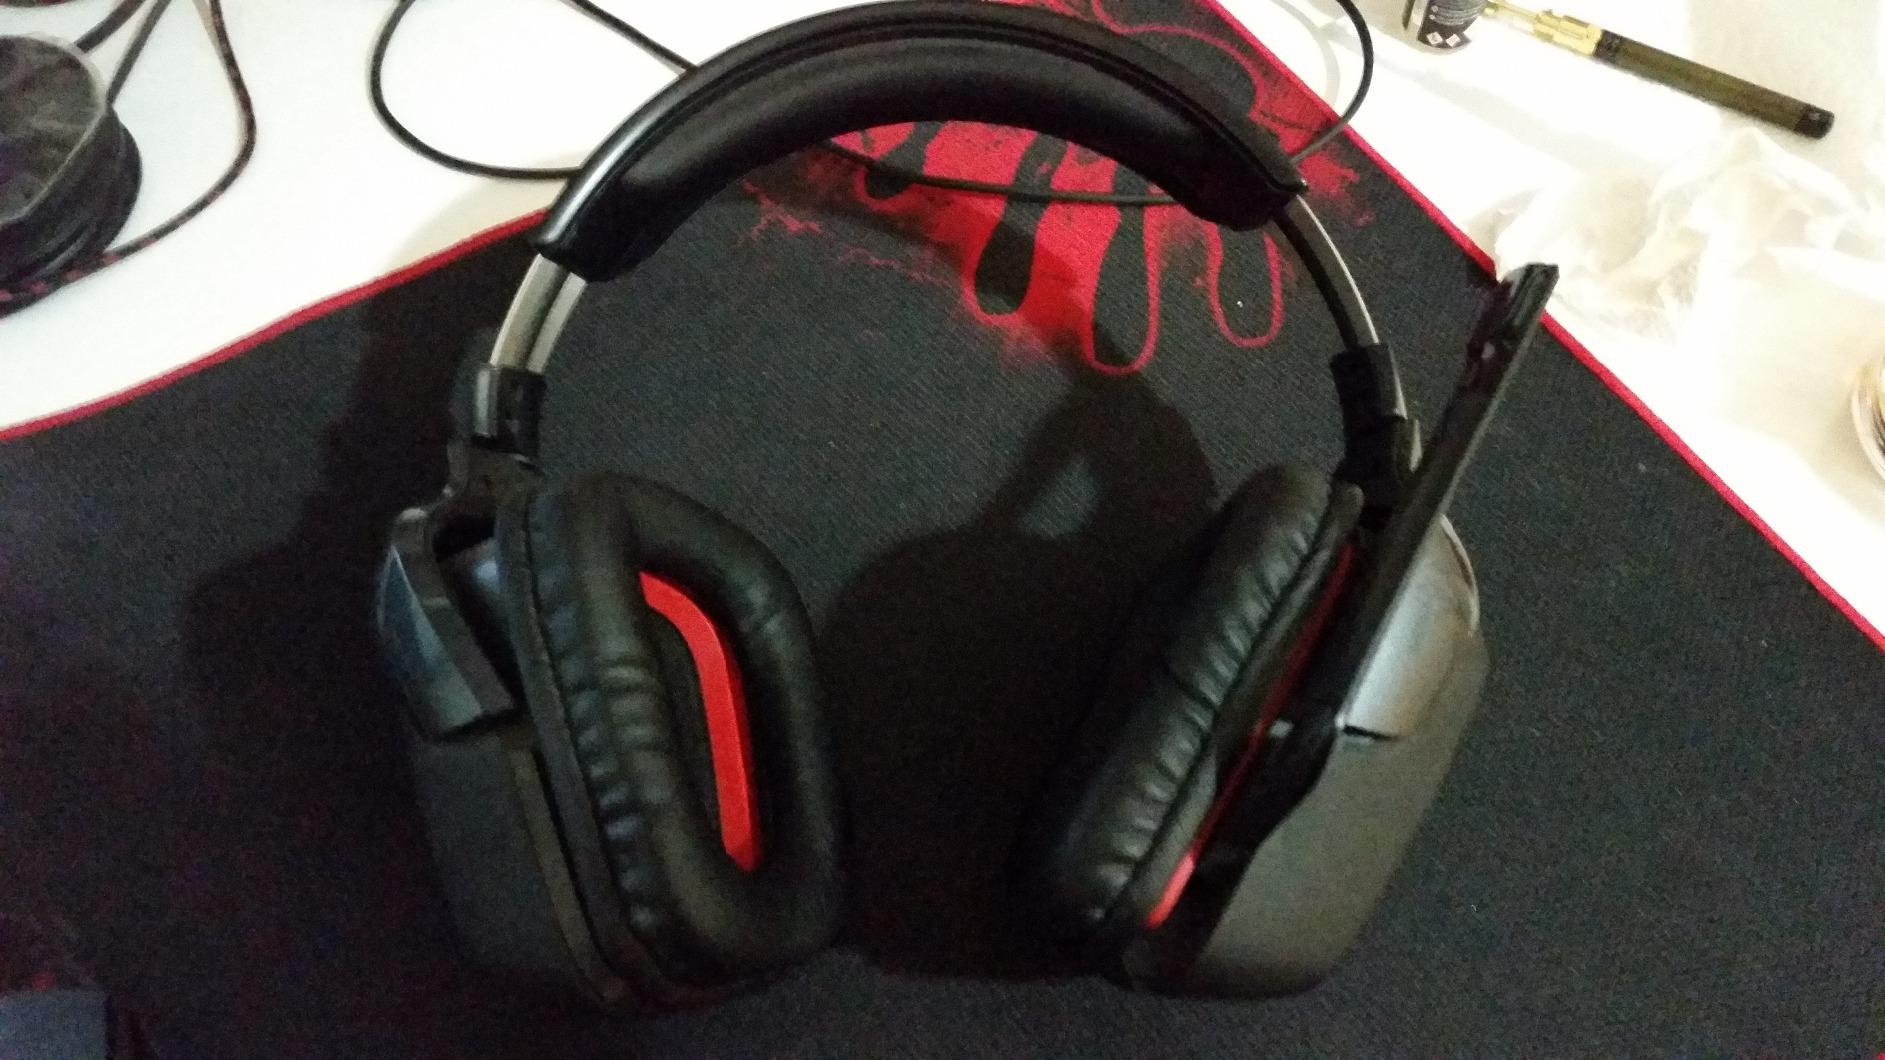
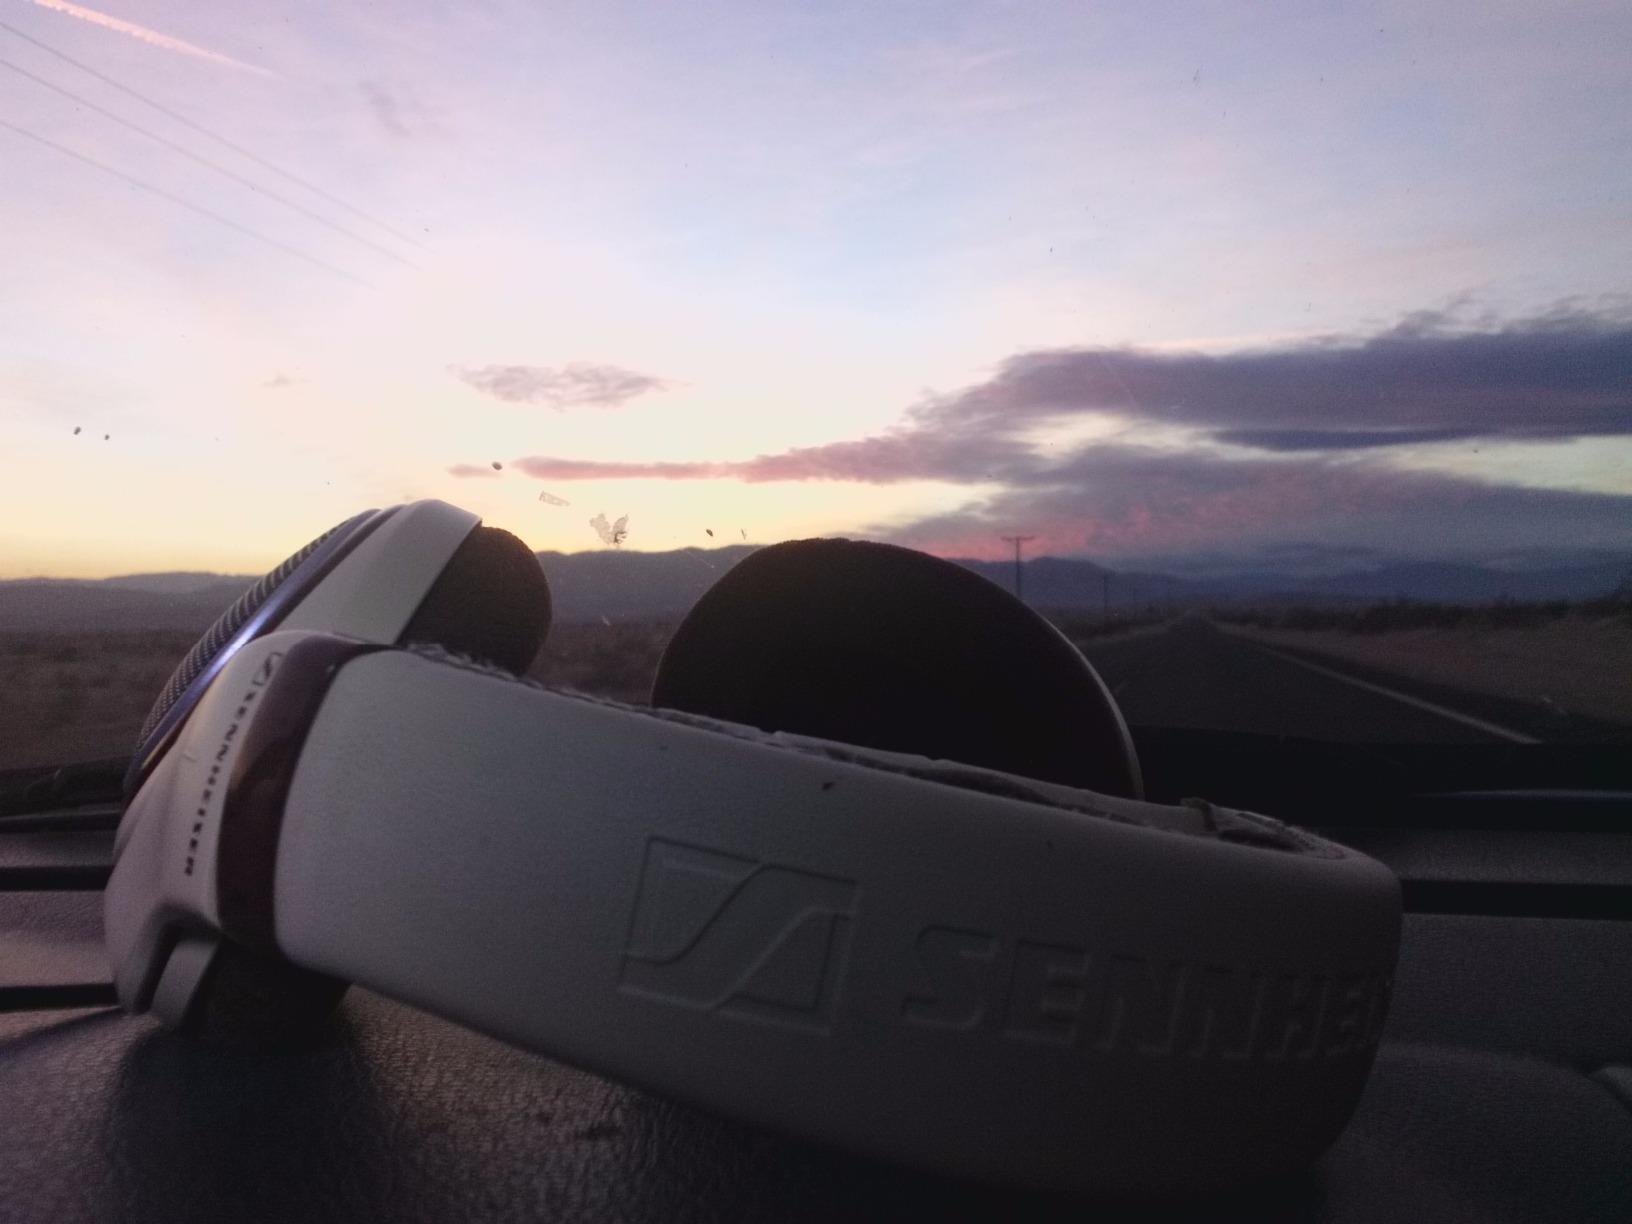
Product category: headphones
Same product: no